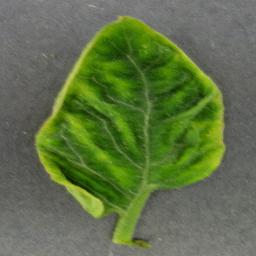
Label: Tomato___Tomato_Yellow_Leaf_Curl_Virus